History of Manaus

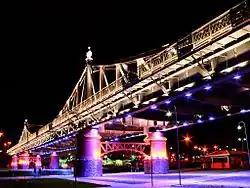
The Benjamin Constant Bridge, dating from 1893, is another classic example of the city of Manaus' strength during the rubber cycle.

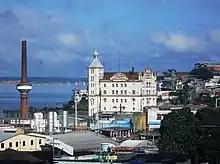
Historic building of the Cervejaria Miranda Corrêa.

In Rio de Janeiro, on November 15, 1889, the Republic of Brazil was proclaimed and the Empire was extinguished. The province of Amazonas became the state of Amazonas, with the city of Manus as its capital. Rubber, a raw material for the world's industries, was increasingly in demand and Amazonas, as one of the world's main producers, focused its economy on satisfying the growing market. The process of migration to Manaus by Brazilians from other regions, especially from the Northeast, intensified. According to the 1872 census, 2,199 foreigners immigrated to the state, attracted by the production of rubber, with the majority of them living in Manaus. The immigrants were mainly Portuguese, English, French, Italian and from other regions of America, leading to a demographic growth that required the city to undergo significant changes.